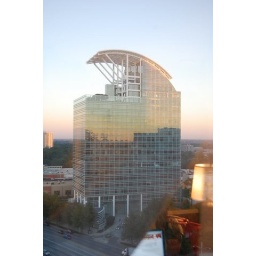
Adam Norris. City Icon DSC_0143.JPG...1/30s, 46mm F4.5, ISO 720. like reflection in building windows, don't like reflection of lamp and computer